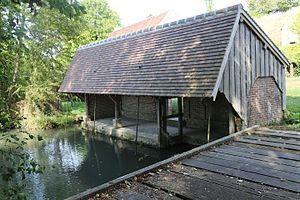
Lavoir Rue de la Huchette restauré par des bénévoles en 2015. Lavoir en briques et bardages en planches avec une toiture en tuiles plates de pays, il possède un plancher mobile.
Mauves-sur-Huisne est une commune française, située dans le département de l'Orne en région Normandie, peuplée de 544 habitants.